Markku Alén

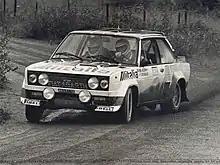
Alén drives a Fiat 131 Abarth at the 1978 1000 Lakes Rally.

Alén's performances at his home event caught the attention of both Fiat and Ford. With Ford's Escort RS 1600, he established his reputation as a hard-charger on the 1973 RAC Rally by finishing third, despite rolling his car on the first day and dropping to 178th place. This resulted in a "dream contract" with Fiat, with a very large salary. Alén also became the first rally driver to be assigned a personal fitness program.